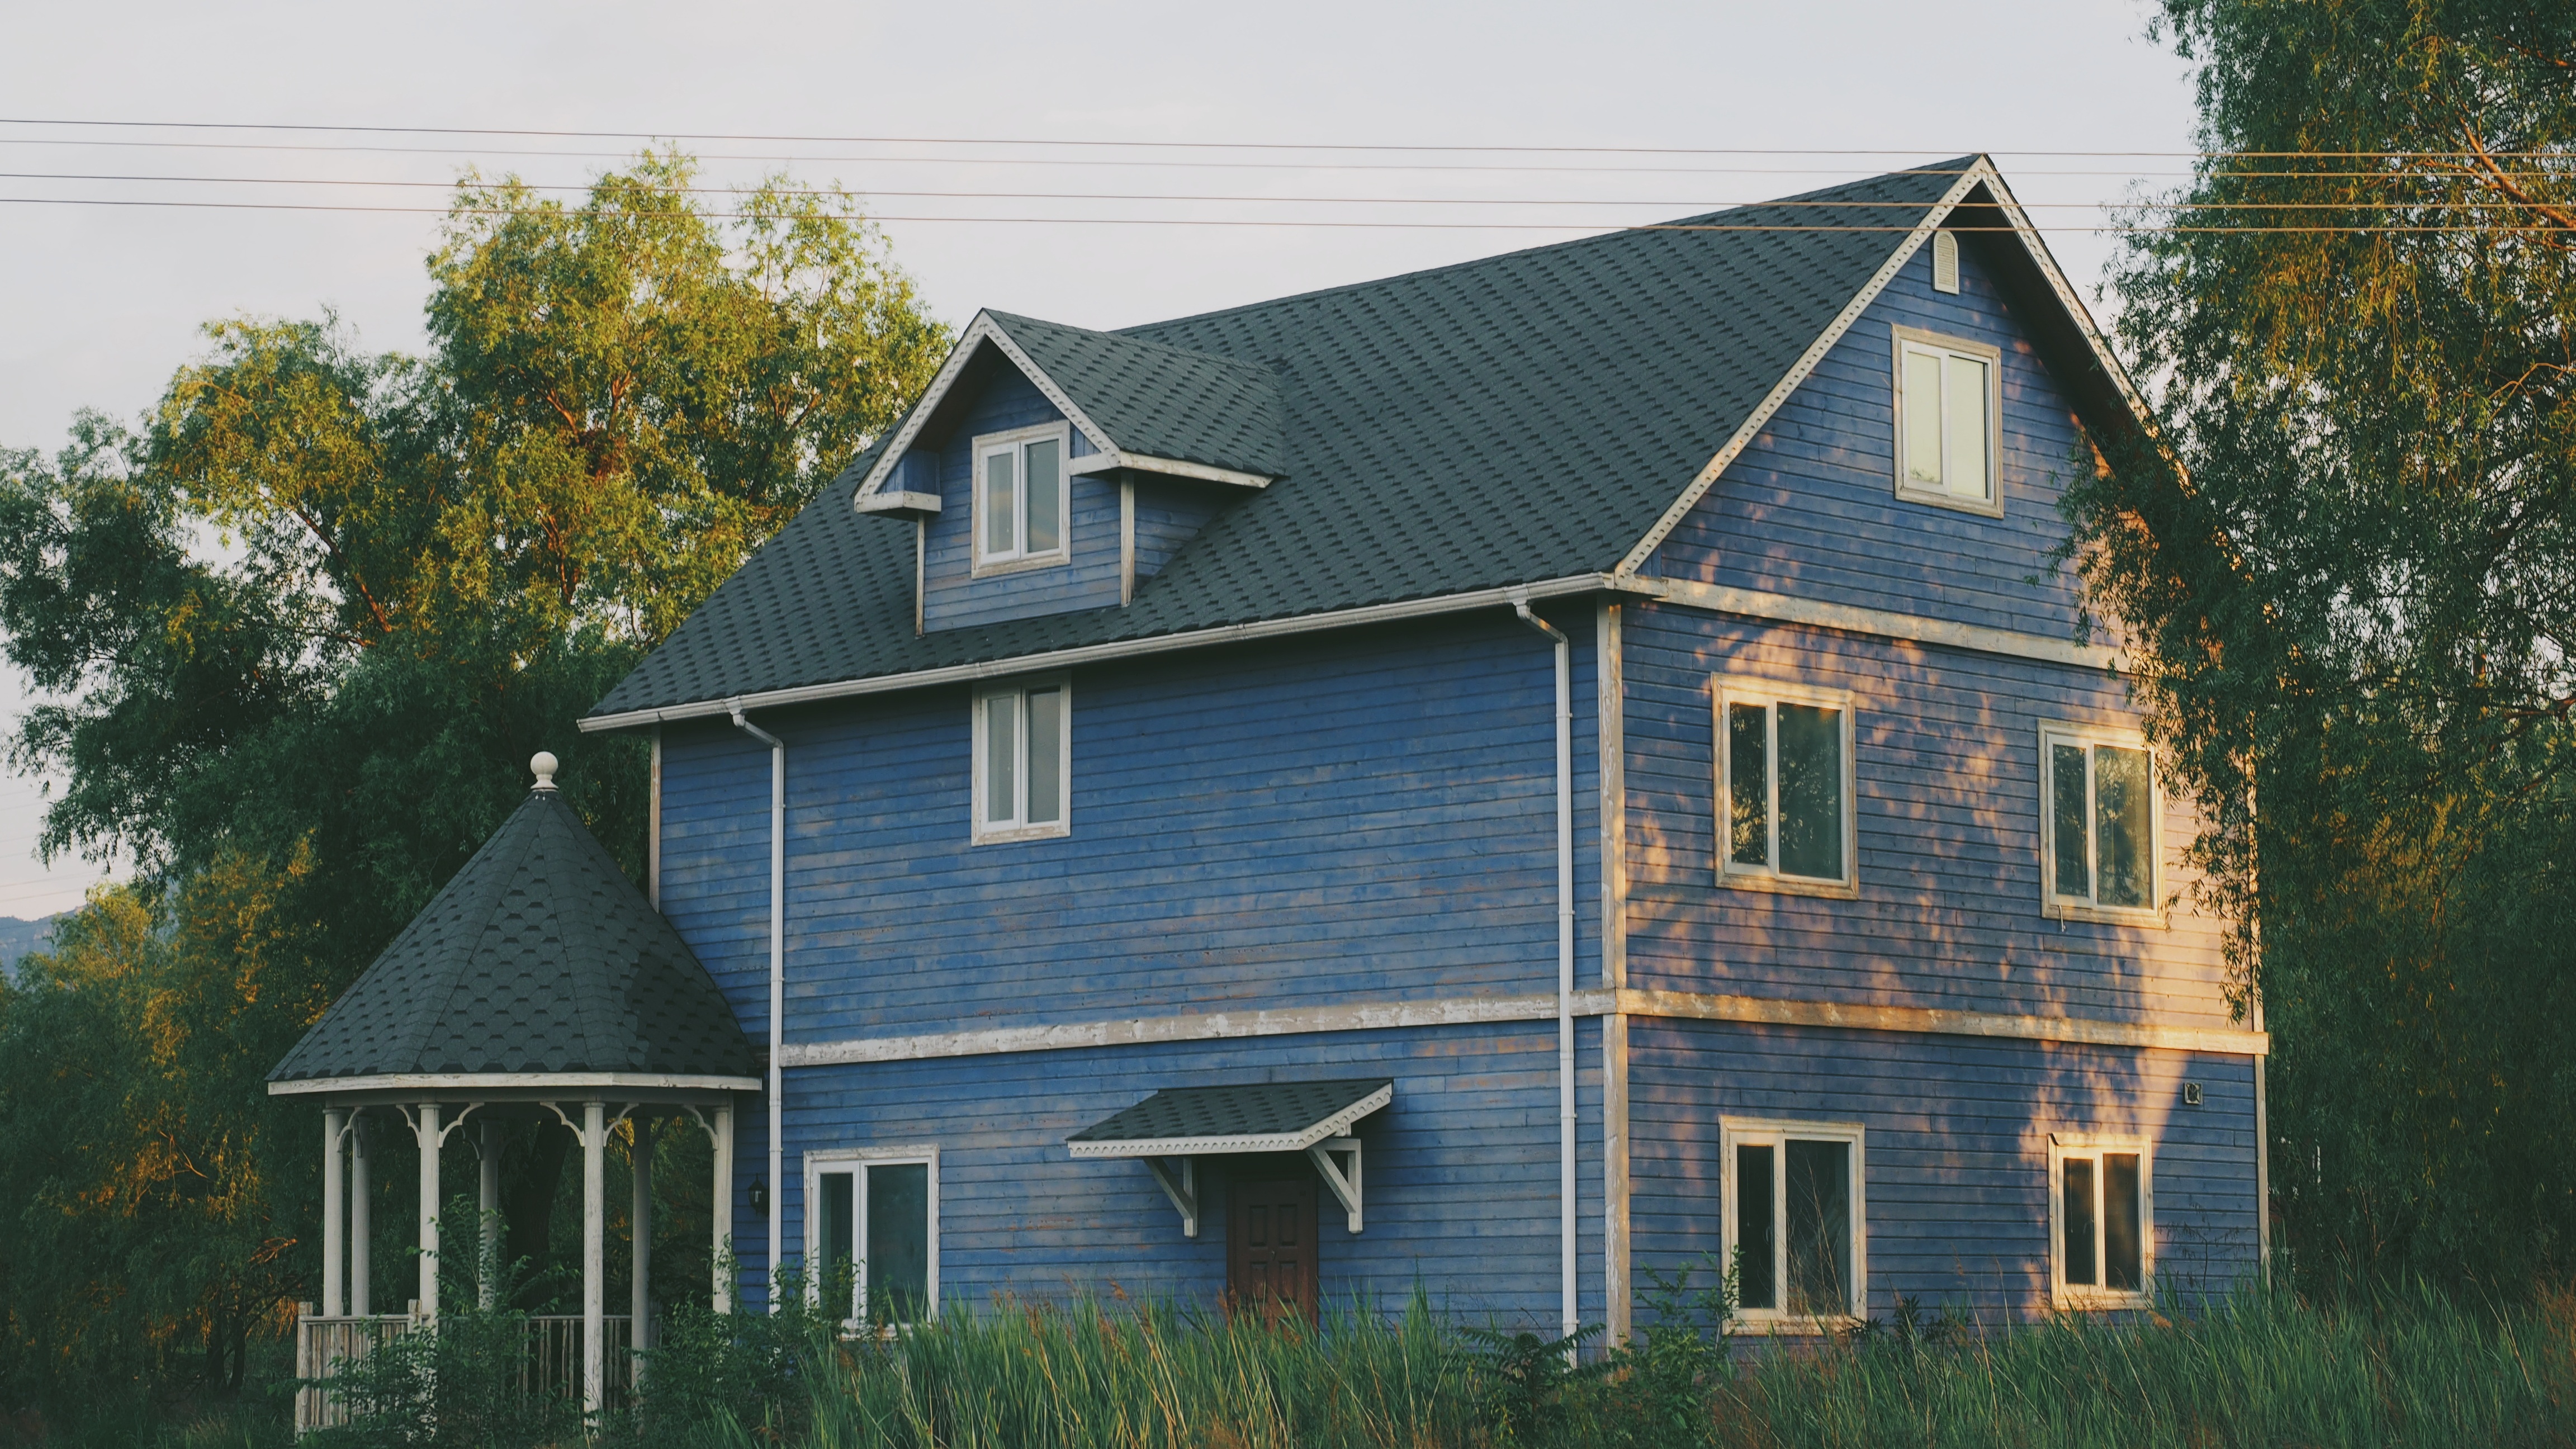
landscape, architecture, wood, lawn, house, window, roof, building, barn, home, village, neighborhood, suburb, construction, entrance, cottage, suburban, facade, residence, property, garage, exterior, residential, dwelling, modern, housing, living, landscaping, luxury, farmhouse, bushes, suburbs, new, real, front, large, class, custom, estate, expensive, suburbia, contemporary, log cabin, yard, siding, driveway, rural area, investment, mortgage, realty, upscale, residential area, outdoor structure